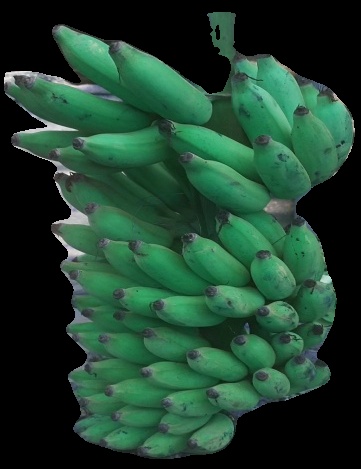
Variety: elakki-bale
Grade: grade2